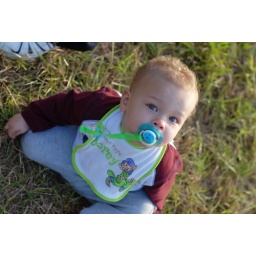
Hanging in the grass... not eating it...only cause he had a binkie in his mouth. Too cute for his own good.